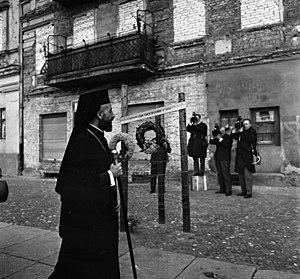
Ida Siekmann, née le 23 août 1902 dans le village de Górki en Prusse-Orientale et morte le 22 août 1961 à Berlin-Ouest, citoyenne allemande puis est-allemande, est considérée comme la première victime du Mur de Berlin. Elle meurt neuf jours après le début de la construction du Mur, en sautant de la fenêtre de son appartement à Berlin-Est pour tenter de passer à l'ouest.
Cette liste est celle des cent-trente-six personnes recensées par le Centre d'histoire contemporaine de Potsdam et par le Mémorial du Mur de Berlin comme étant mortes en raison de l'existence du Mur de Berlin. Érigé en 1961 par les autorités de la République démocratique allemande et démantelé à partir de 1989, le « mur de protection antifasciste », appelé « mur de la honte » à l'Ouest, encerclait Berlin-Ouest pour empêcher les citoyens de la RDA de passer en RFA.